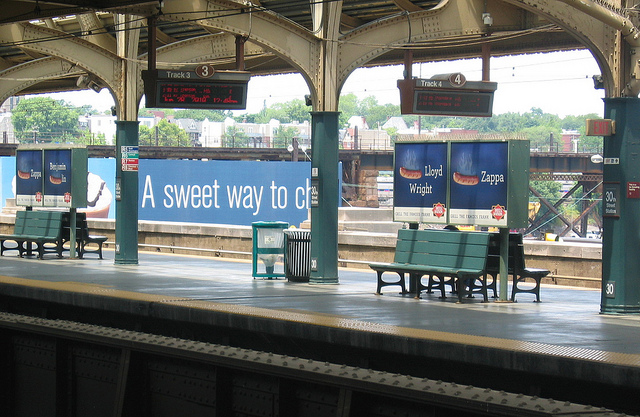
a train depot with some benches inside of it

The train platform has green benches on it.

A couple of wooden benches near the train tracks.

A train platform that has benches on it